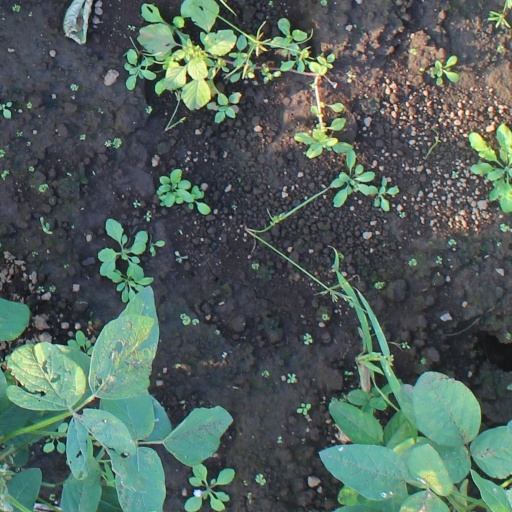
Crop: soybean